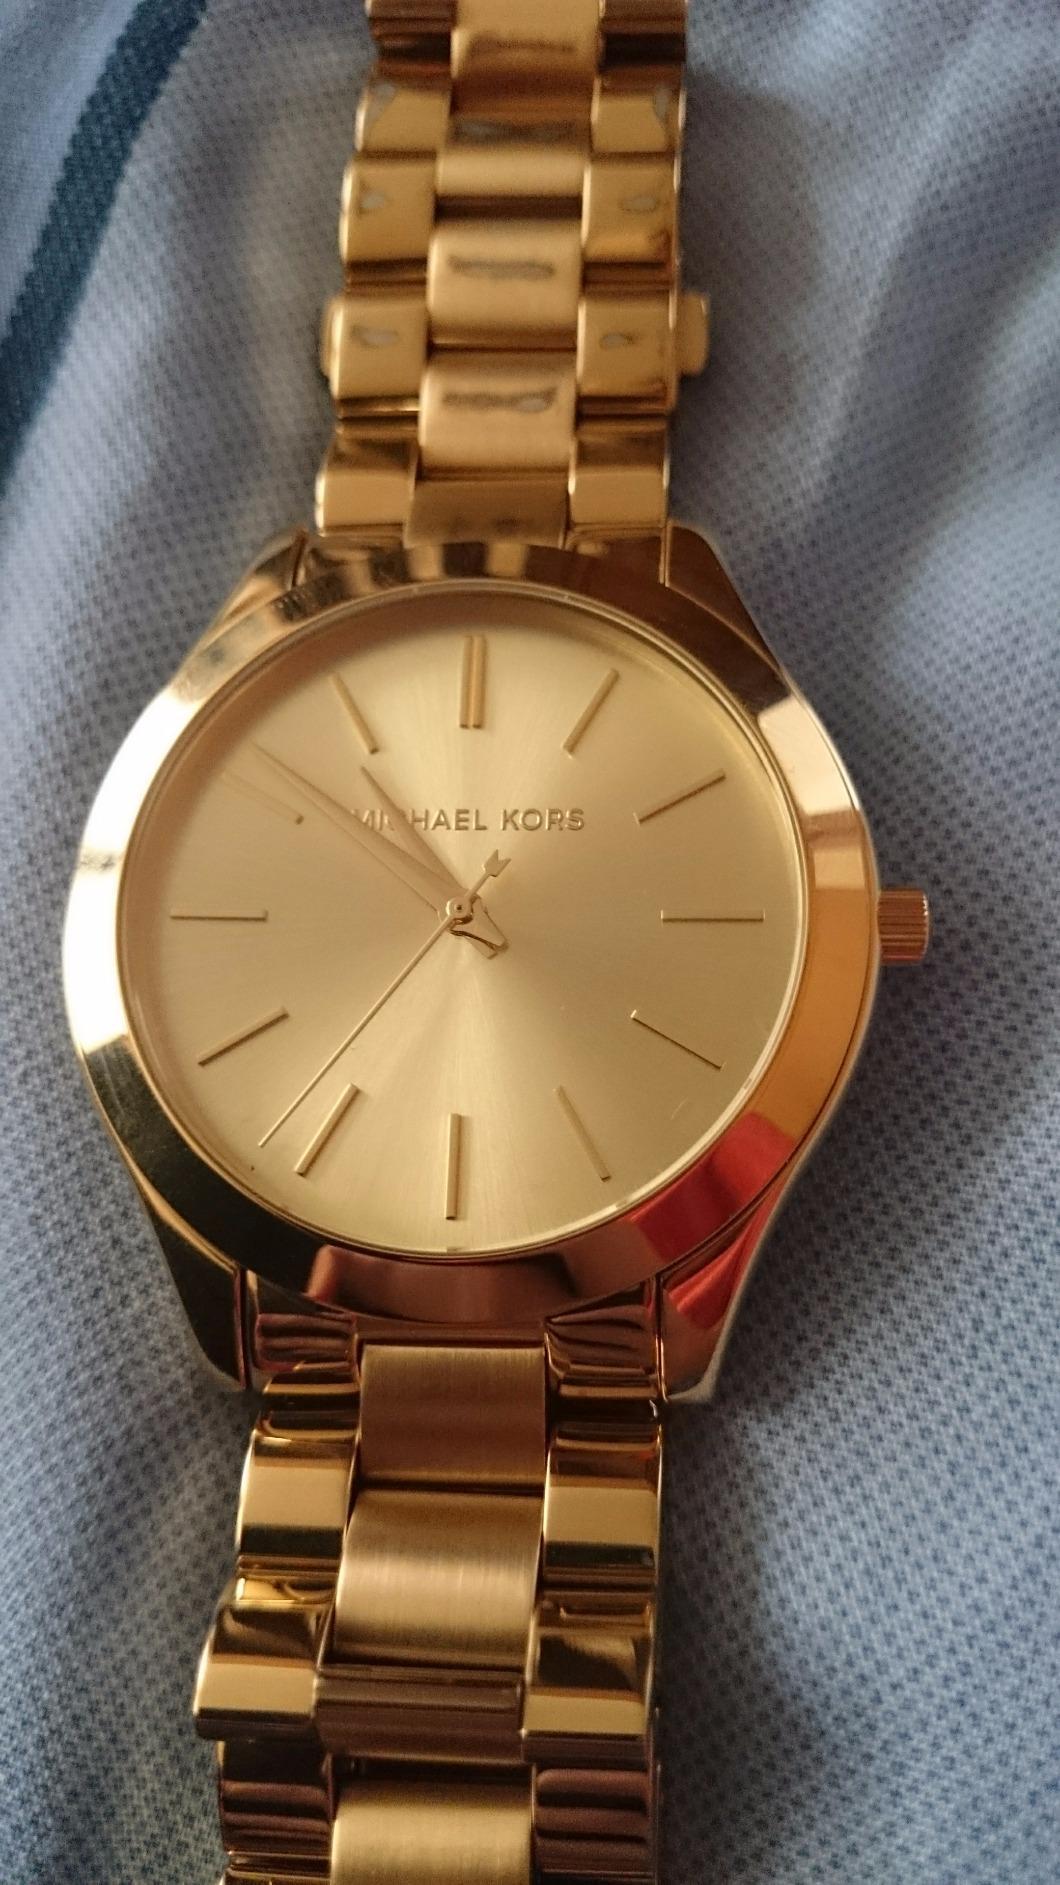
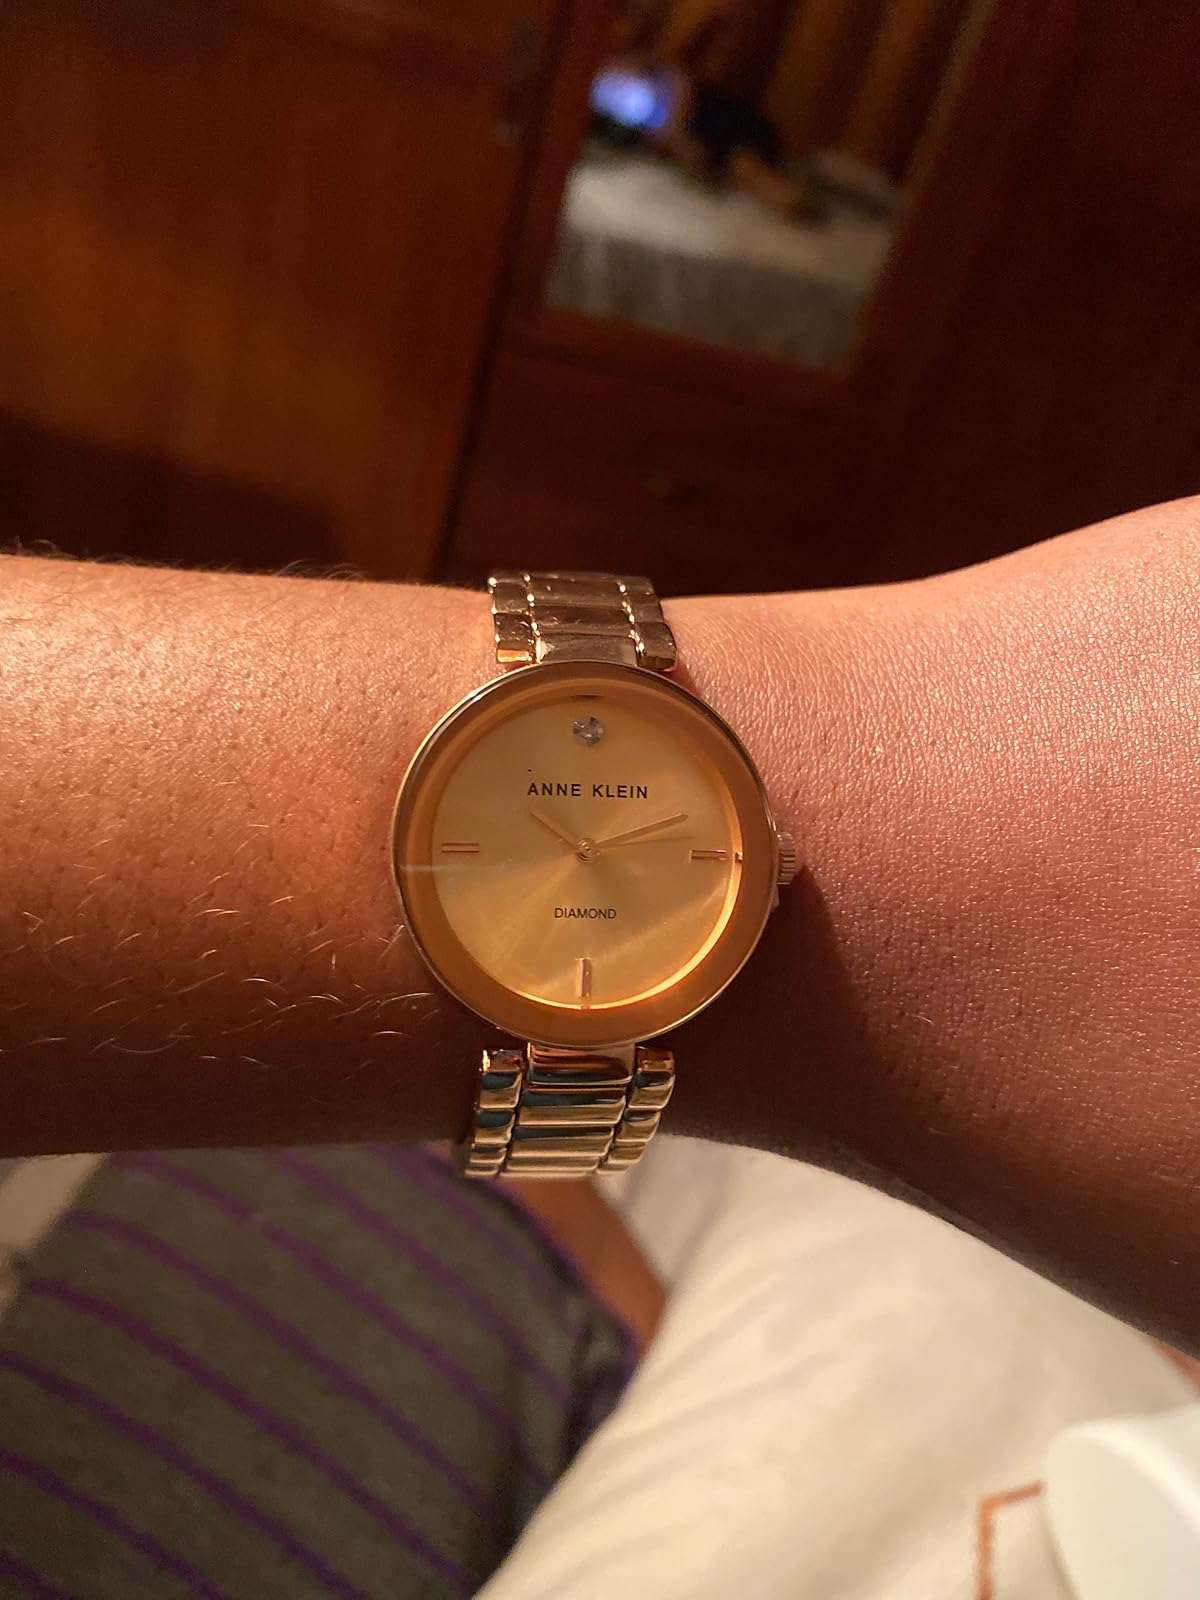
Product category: accessories_watch
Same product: no